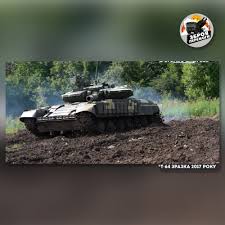
Label: Tank